Fulton County Courthouse (Georgia)

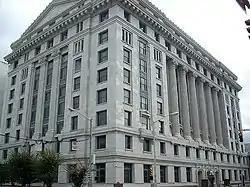
The courthouse in 2009

The Fulton County Courthouse, built between 1911 and 1914, is a historic courthouse building located at 136 Pryor Street SW in Atlanta, seat of Fulton County, Georgia. It was designed by noted Atlanta-based architect A. Ten Eyck Brown (1878–1940), along with the Atlanta firm of Morgan & Dillon. It replaced an earlier building that had been designed by architect William H. Parkins. It is officially the Lewis R. Slaton Courthouse.